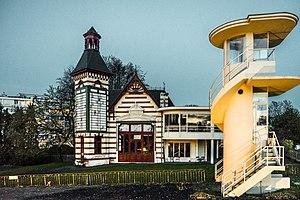
hippodrome de boitsfort
Cette page reprend une partie des bâtiments remarquables se trouvant sur le trajet de la ligne 8 du tramway de Bruxelles.